The Gathering 2009

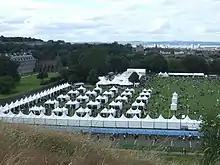
The 'clan village' at The Gathering.

The Gathering 2009 was a two-day weekend event, celebrating Scottish culture, held between 25 and 26 July 2009, as part of Homecoming 2009. The event was held at Holyrood Park, Scotland, and attracted around 47,000 people from all over the world. Over 125 Scottish clans were represented in what was described as the largest Highland Games in Scotland's history. A clan convention also took place, also the largest recorded meeting of chiefs.